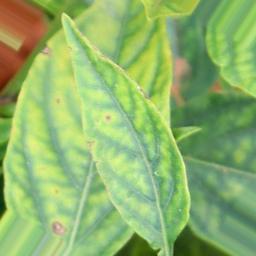
Label: nutritional